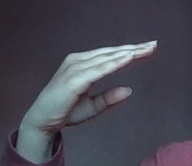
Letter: jeem